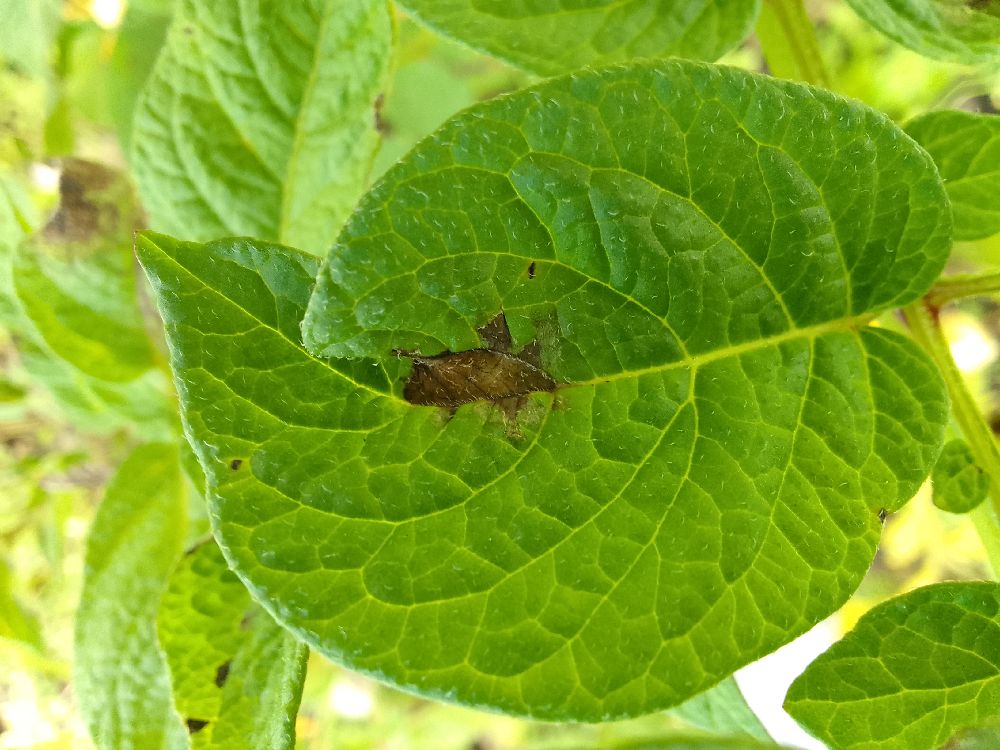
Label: Late blight